US–UK Mutual Defence Agreement

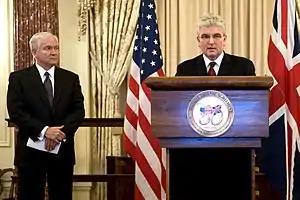
UK Defence Minister Des Browne (right) addresses a reception hosted by US Defense Secretary Robert M. Gates (left) commemorating the 50th anniversary of the US-UK Mutual Defence Agreement in Washington, DC, on 9 July 2008.

At the three-power Bermuda Conference in December 1953, Eisenhower and Churchill, who had become prime minister again on 25 October 1951, discussed the possibility of the United States giving the United Kingdom access to American nuclear weapons in wartime, which came to be called Project E. There were technical and legal issues that had to be overcome before American bombs could be carried in British aircraft. The Americans would have to disclose their weights and dimensions, and their delivery would require data concerning their ballistics. Further down the track would also be issues of custody, security and targeting. The release of such information was restricted by the McMahon Act.